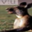
Label: kangaroo